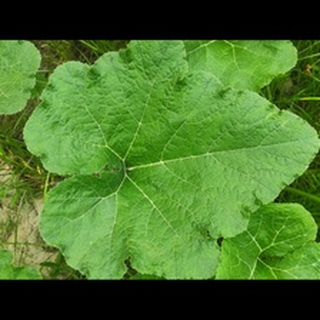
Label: healthy_pumpkin